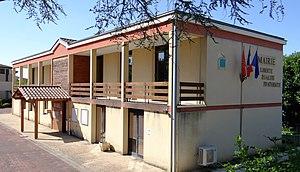
Le Buisson-de-Cadouin - La mairie
Le Buisson-de-Cadouin est une commune française située dans le département de la Dordogne, en région Nouvelle-Aquitaine. De 1960 à 2015, la commune a été le chef-lieu d'un canton.